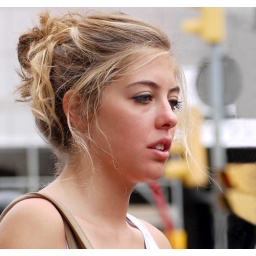
A girl is about to cross a street in Barcelona